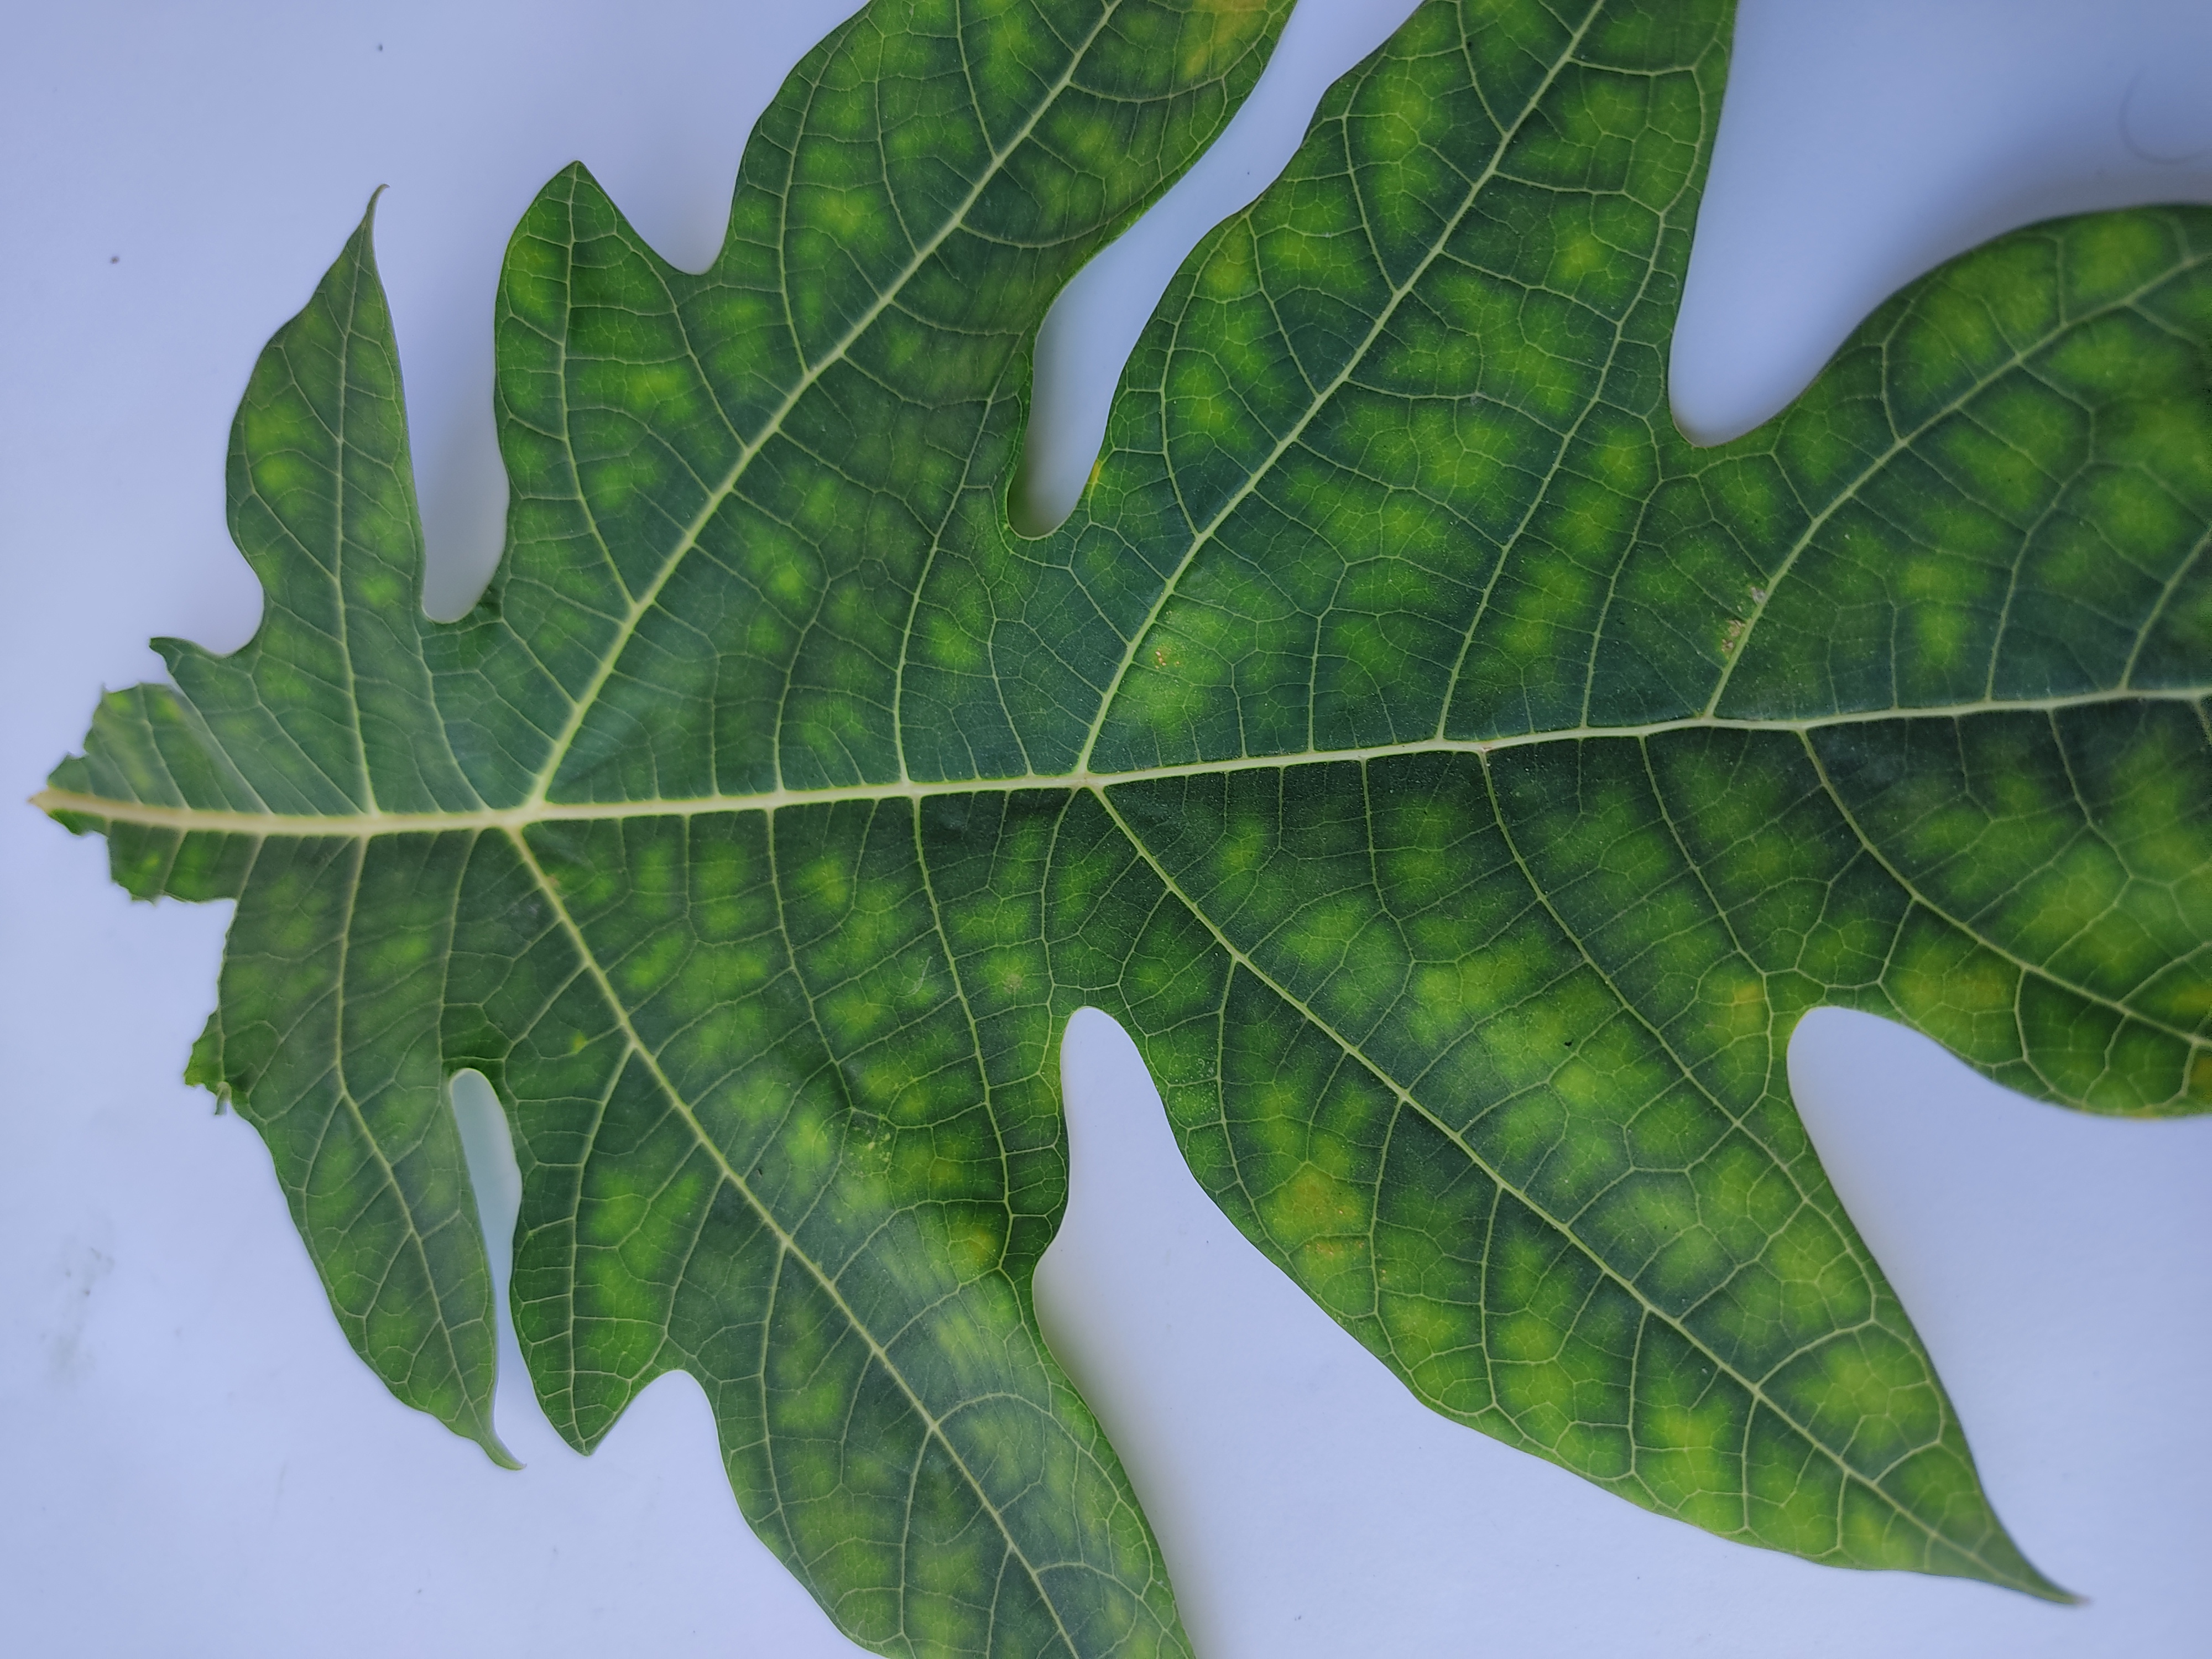
Label: Ring Spot